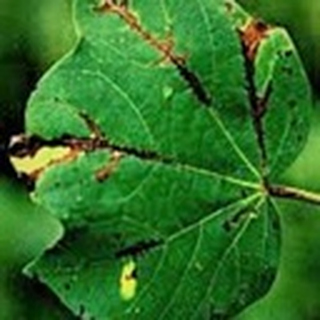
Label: cotton_bacterial_blight